That Girl from Paris

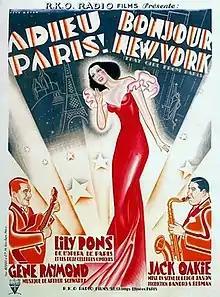
French poster

That Girl from Paris is a 1936 American musical comedy film directed by Leigh Jason and starring Lily Pons, Jack Oakie, and Gene Raymond. The film made a profit of $101,000. John O. Aalberg was nominated for an Academy Award in the category Sound Recording.